Sporran

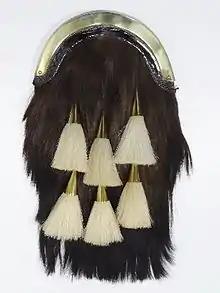
The Argyll and Sutherland Highlanders Regimental full-dress sporran

Semi-dress sporrans combine the same shape and design as the day-wear sporran and a less formal version of the full dress sporran. They are often worn for semi-formal occasions with Argyll outfits. Designs may decorate the leather flap of this style, or a silver clan symbol or other insignia may adorn on the flap. The body fur of this style is normally a hair hide rather than a loftier material reserved for full dress sporrans. The basic figure is commonly included with a fur front, leather gusset, three decorated fur tassels with regular or cross-chains, and a leather flap at the top. Celtic or Scottish designs often are featured on the flap, and may have pewter badges' decoration to raise the design.